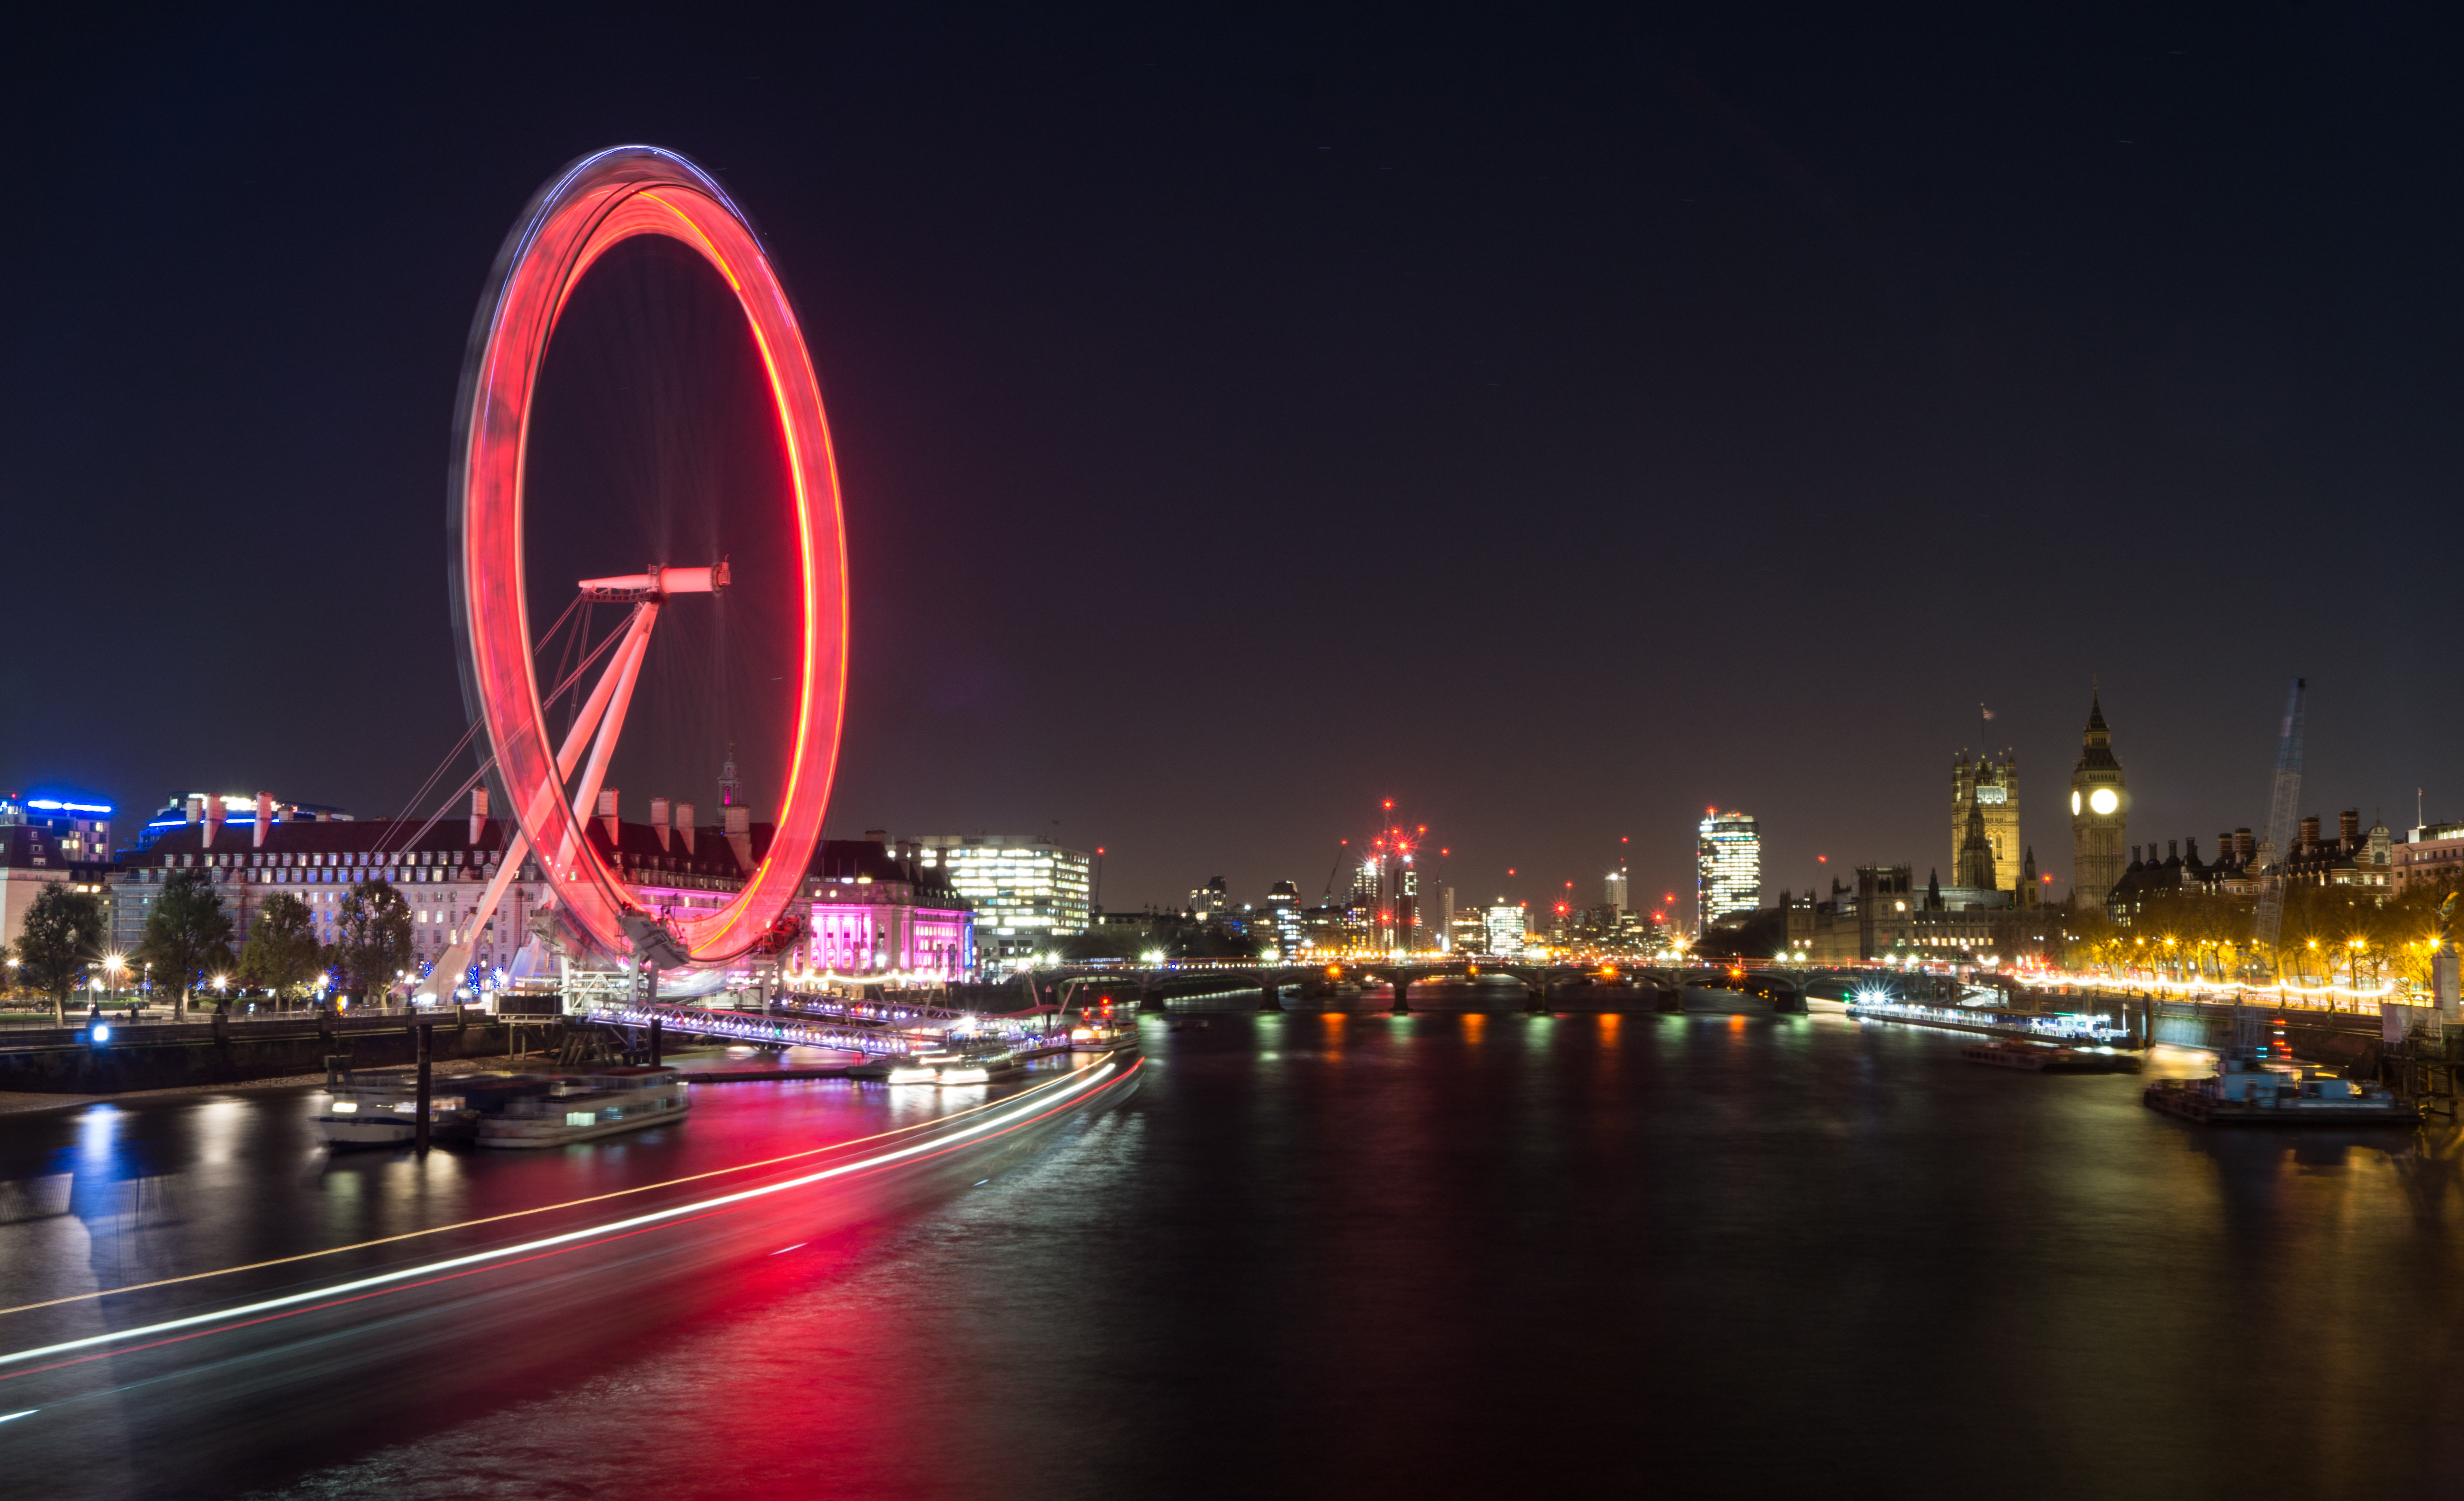
light, bridge, skyline, night, city, river, cityscape, dusk, evening, reflection, ferris wheel, landmark, uk, england, south, london, bank, parliament, houses, eye, big, westminster, ben, tourist attraction, thames